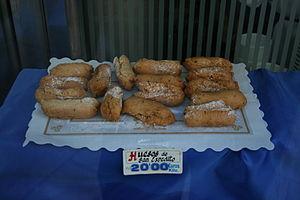
Selon le Martyrologium Hieronymianum, saint Expédit était un commandant romain d’Arménie converti au christianisme et décapité pour cette raison par l’empereur Dioclétien en l'an 303 de l’ère chrétienne, à Mélitène, en compagnie des autres martyrs Hermogène, Caius, Aristonique, Rufus et Galatas.